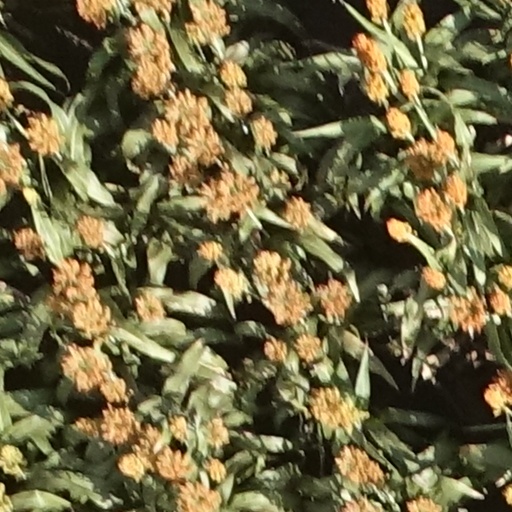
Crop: sorghum